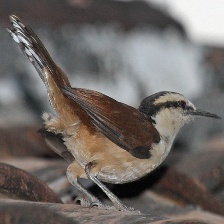
Species: FASCIATED WREN
Scientific name: CAMPYLORHYNCHUS FASCIATUS